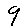
Label: 9